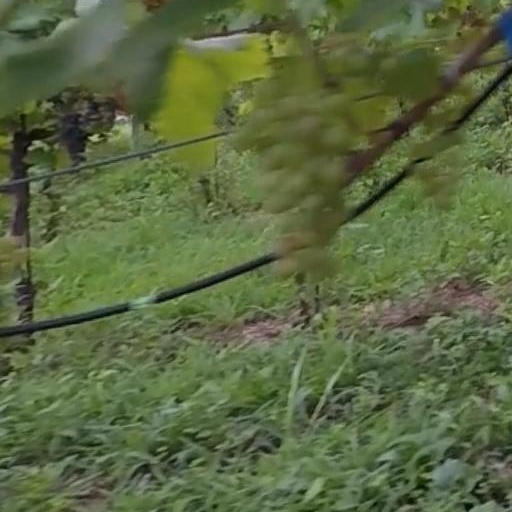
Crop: grape